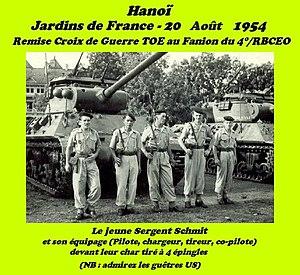
Panzerjäger US TD M 36 B 2 mit Mannschaft
Le régiment blindé colonial d'Extrême-Orient est une unité de l'armée française créée en 1950 qui participa à la guerre d'Indochine.